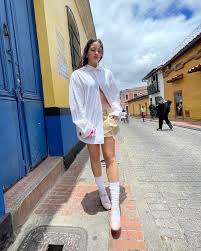
Label: Ballet Flat